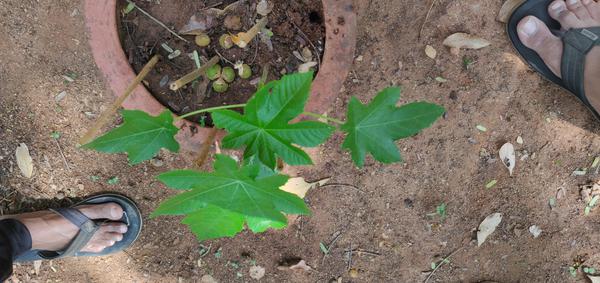
Plant: Castor